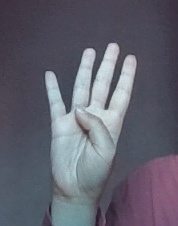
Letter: kaaf